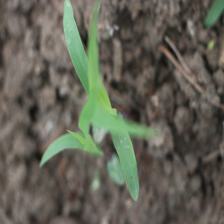
Label: Sorghum